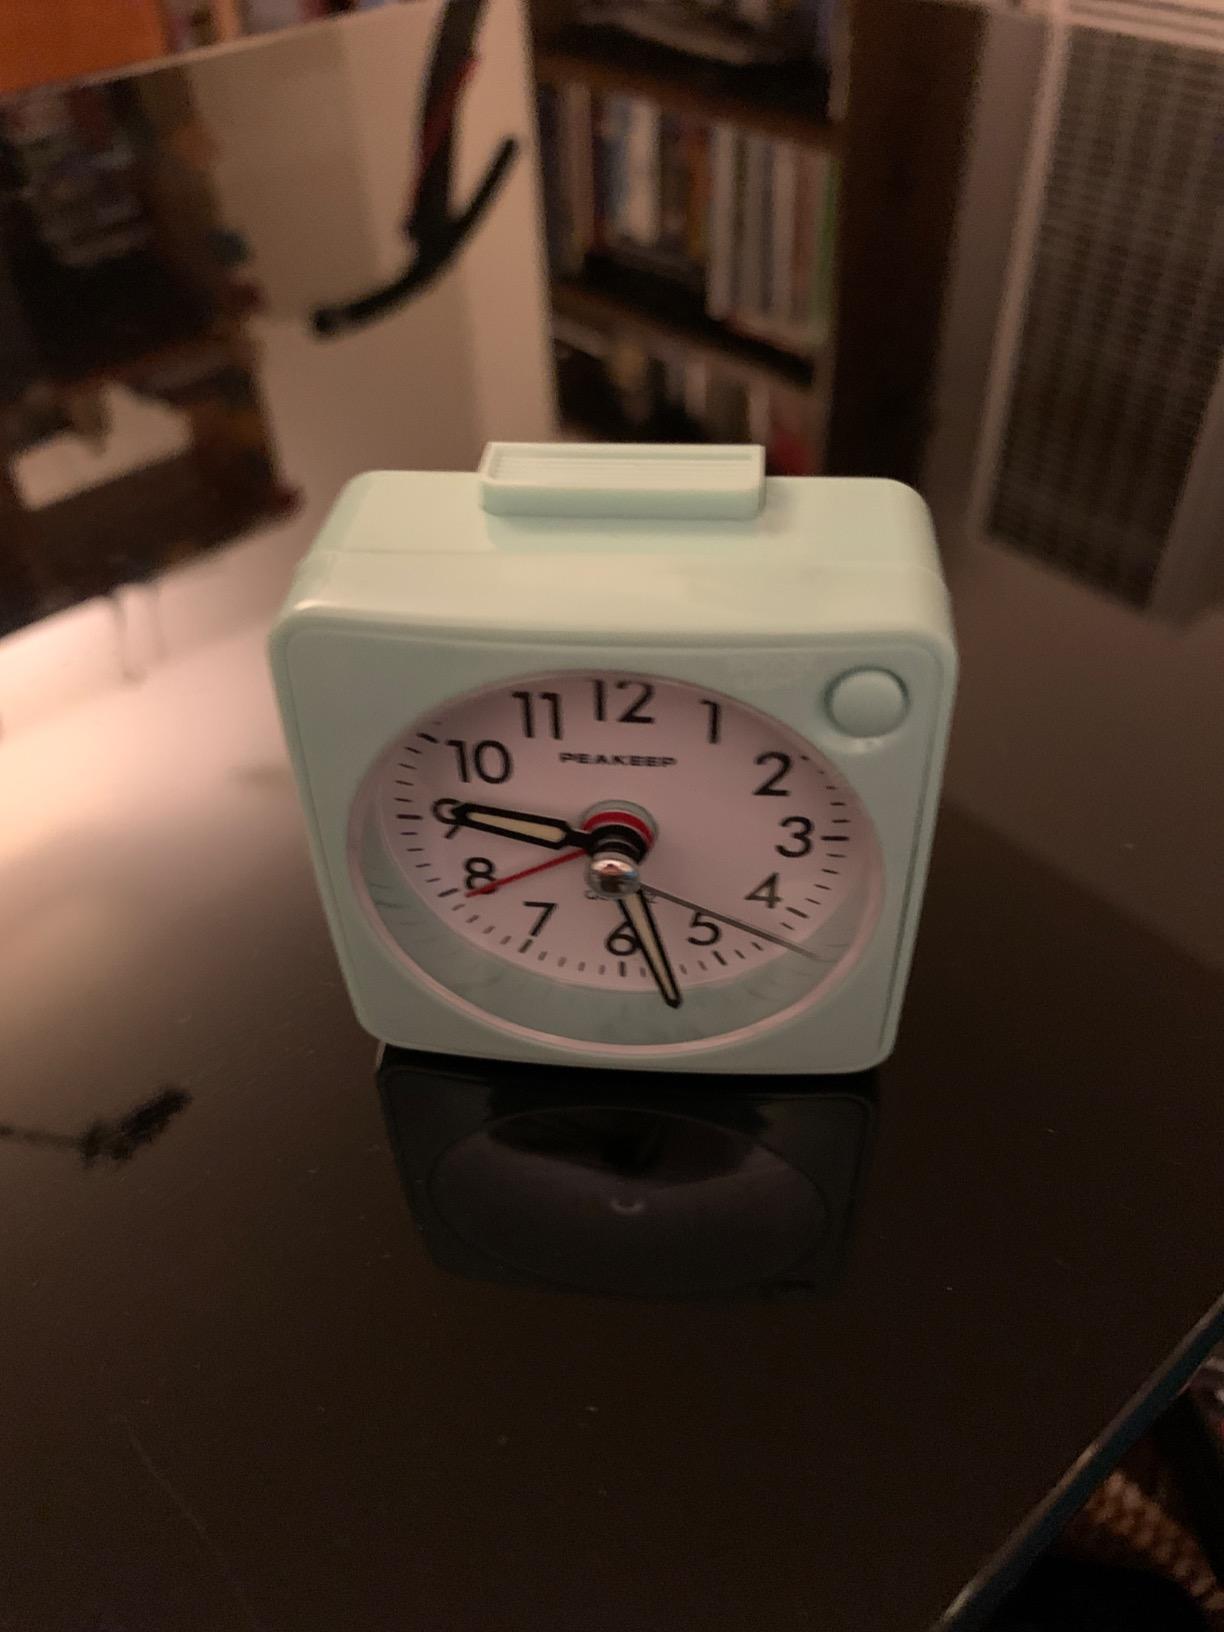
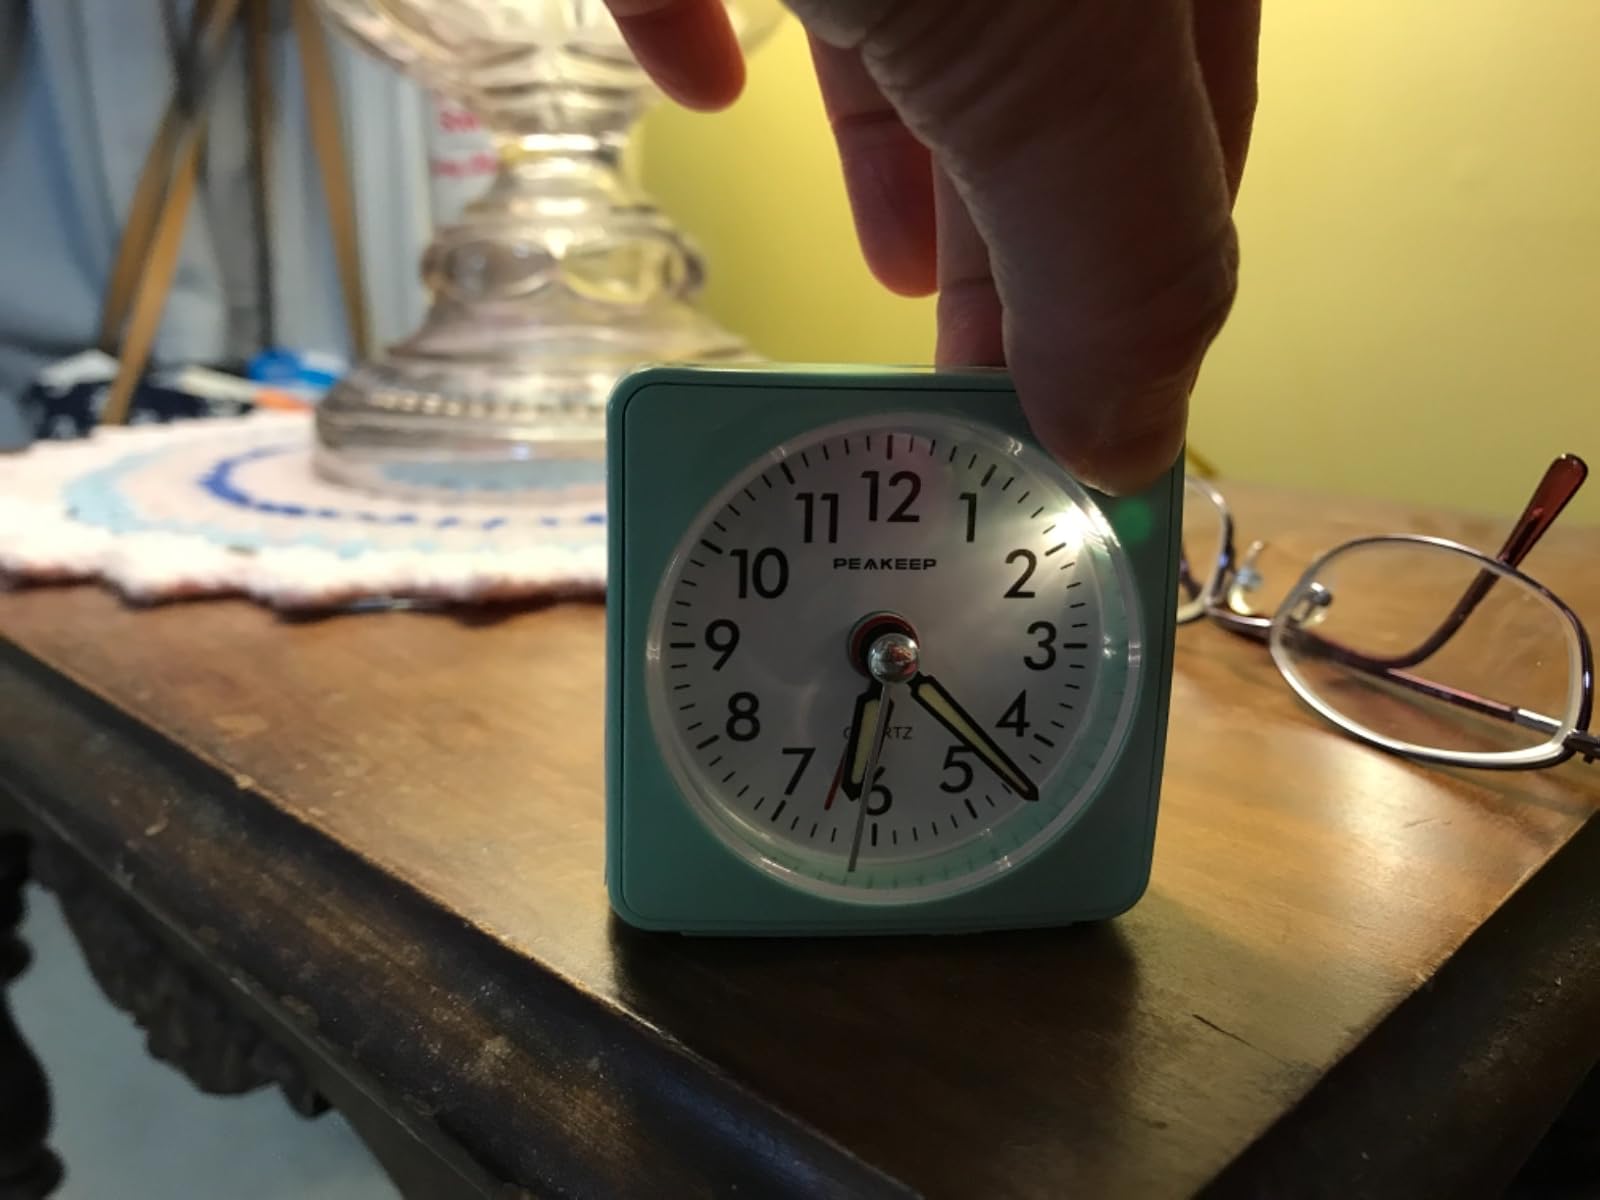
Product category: clock
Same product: yes